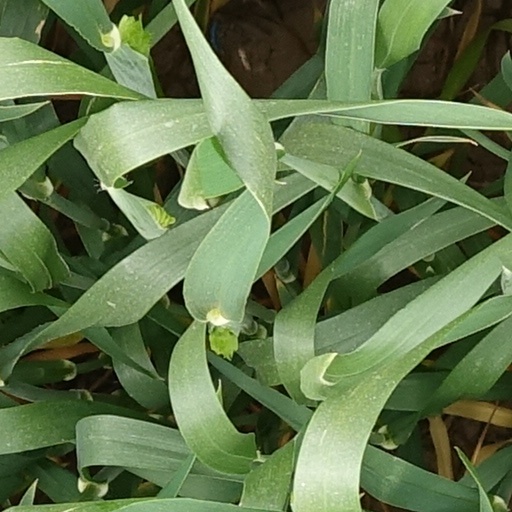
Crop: wheat